Backpropagation

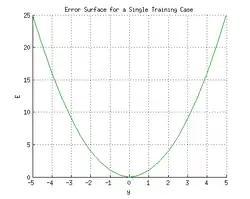
Error surface of a linear neuron for a single training case

where formula_91 and formula_92 are the weights on the connection from the input units to the output unit. Therefore, the error also depends on the incoming weights to the neuron, which is ultimately what needs to be changed in the network to enable learning.